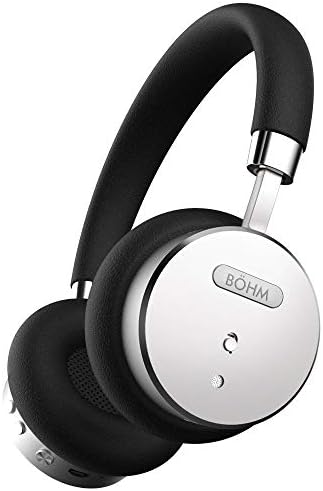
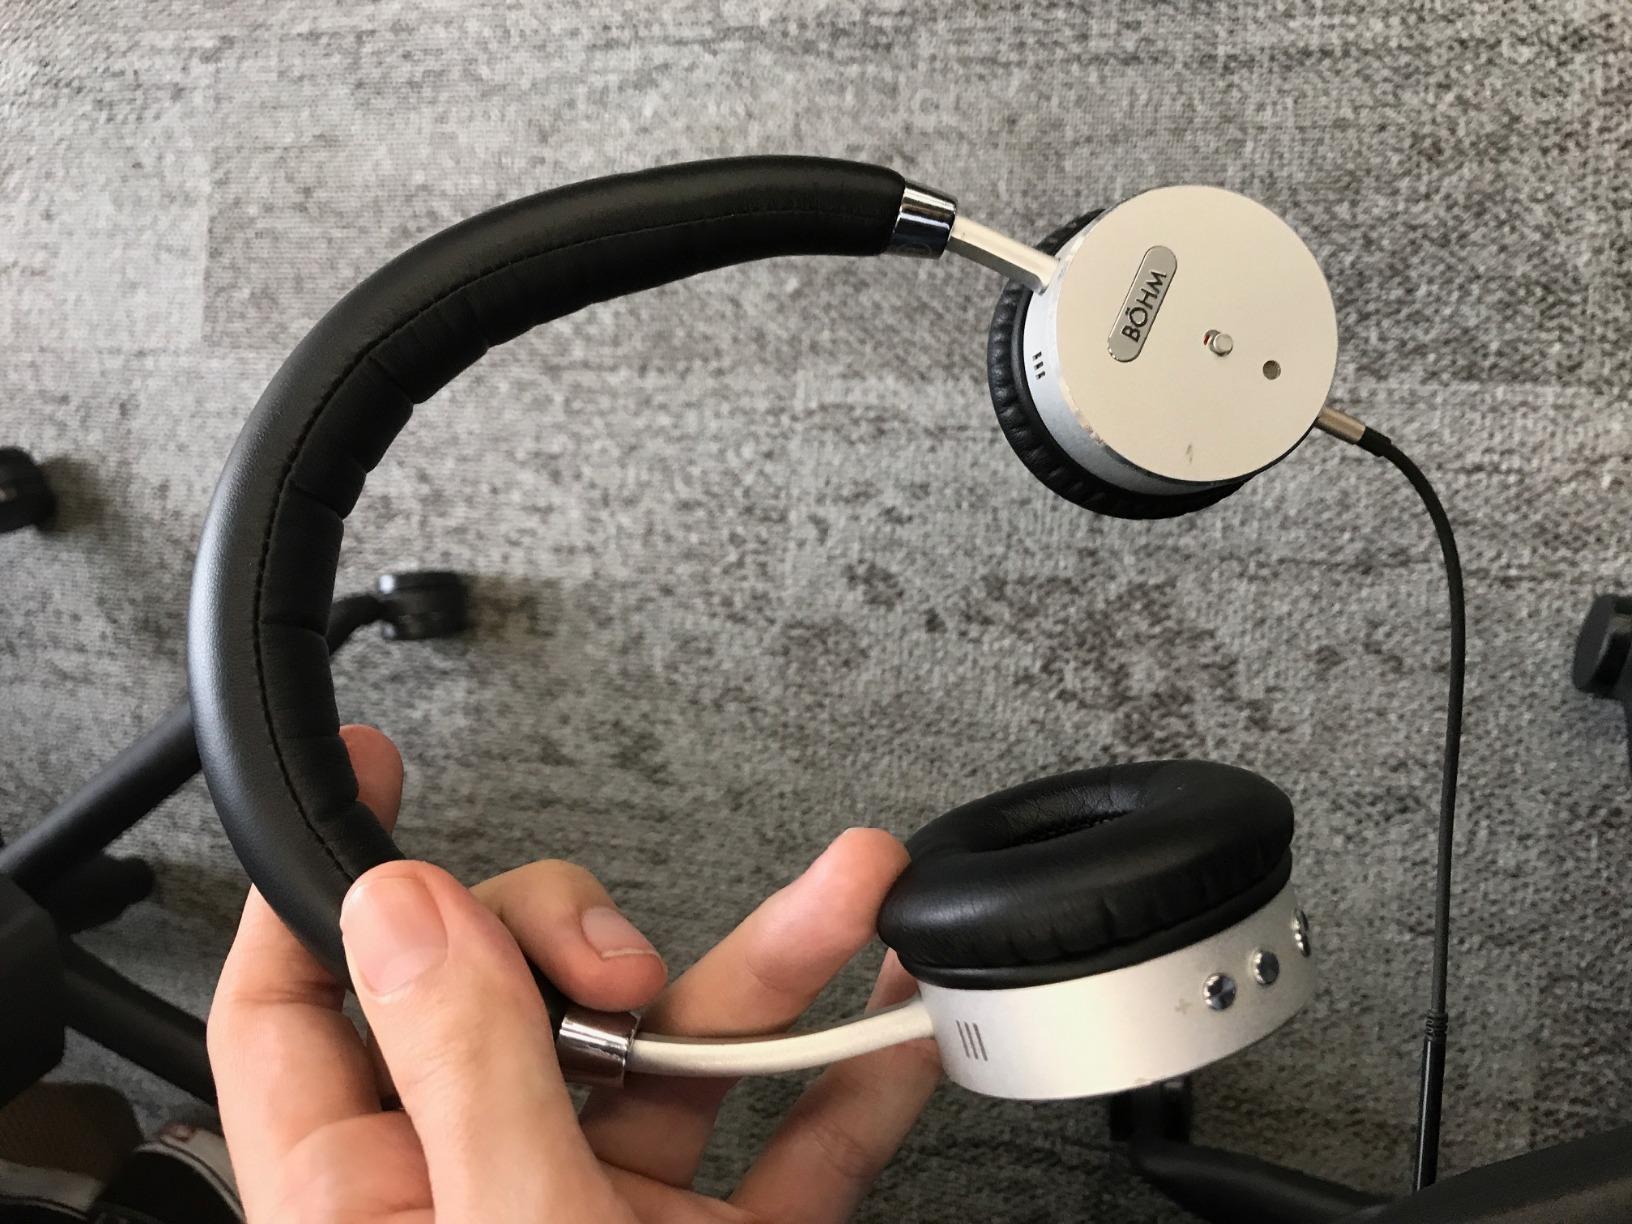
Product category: headphones
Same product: yes